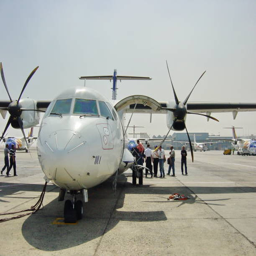
people board the aircraft at airport